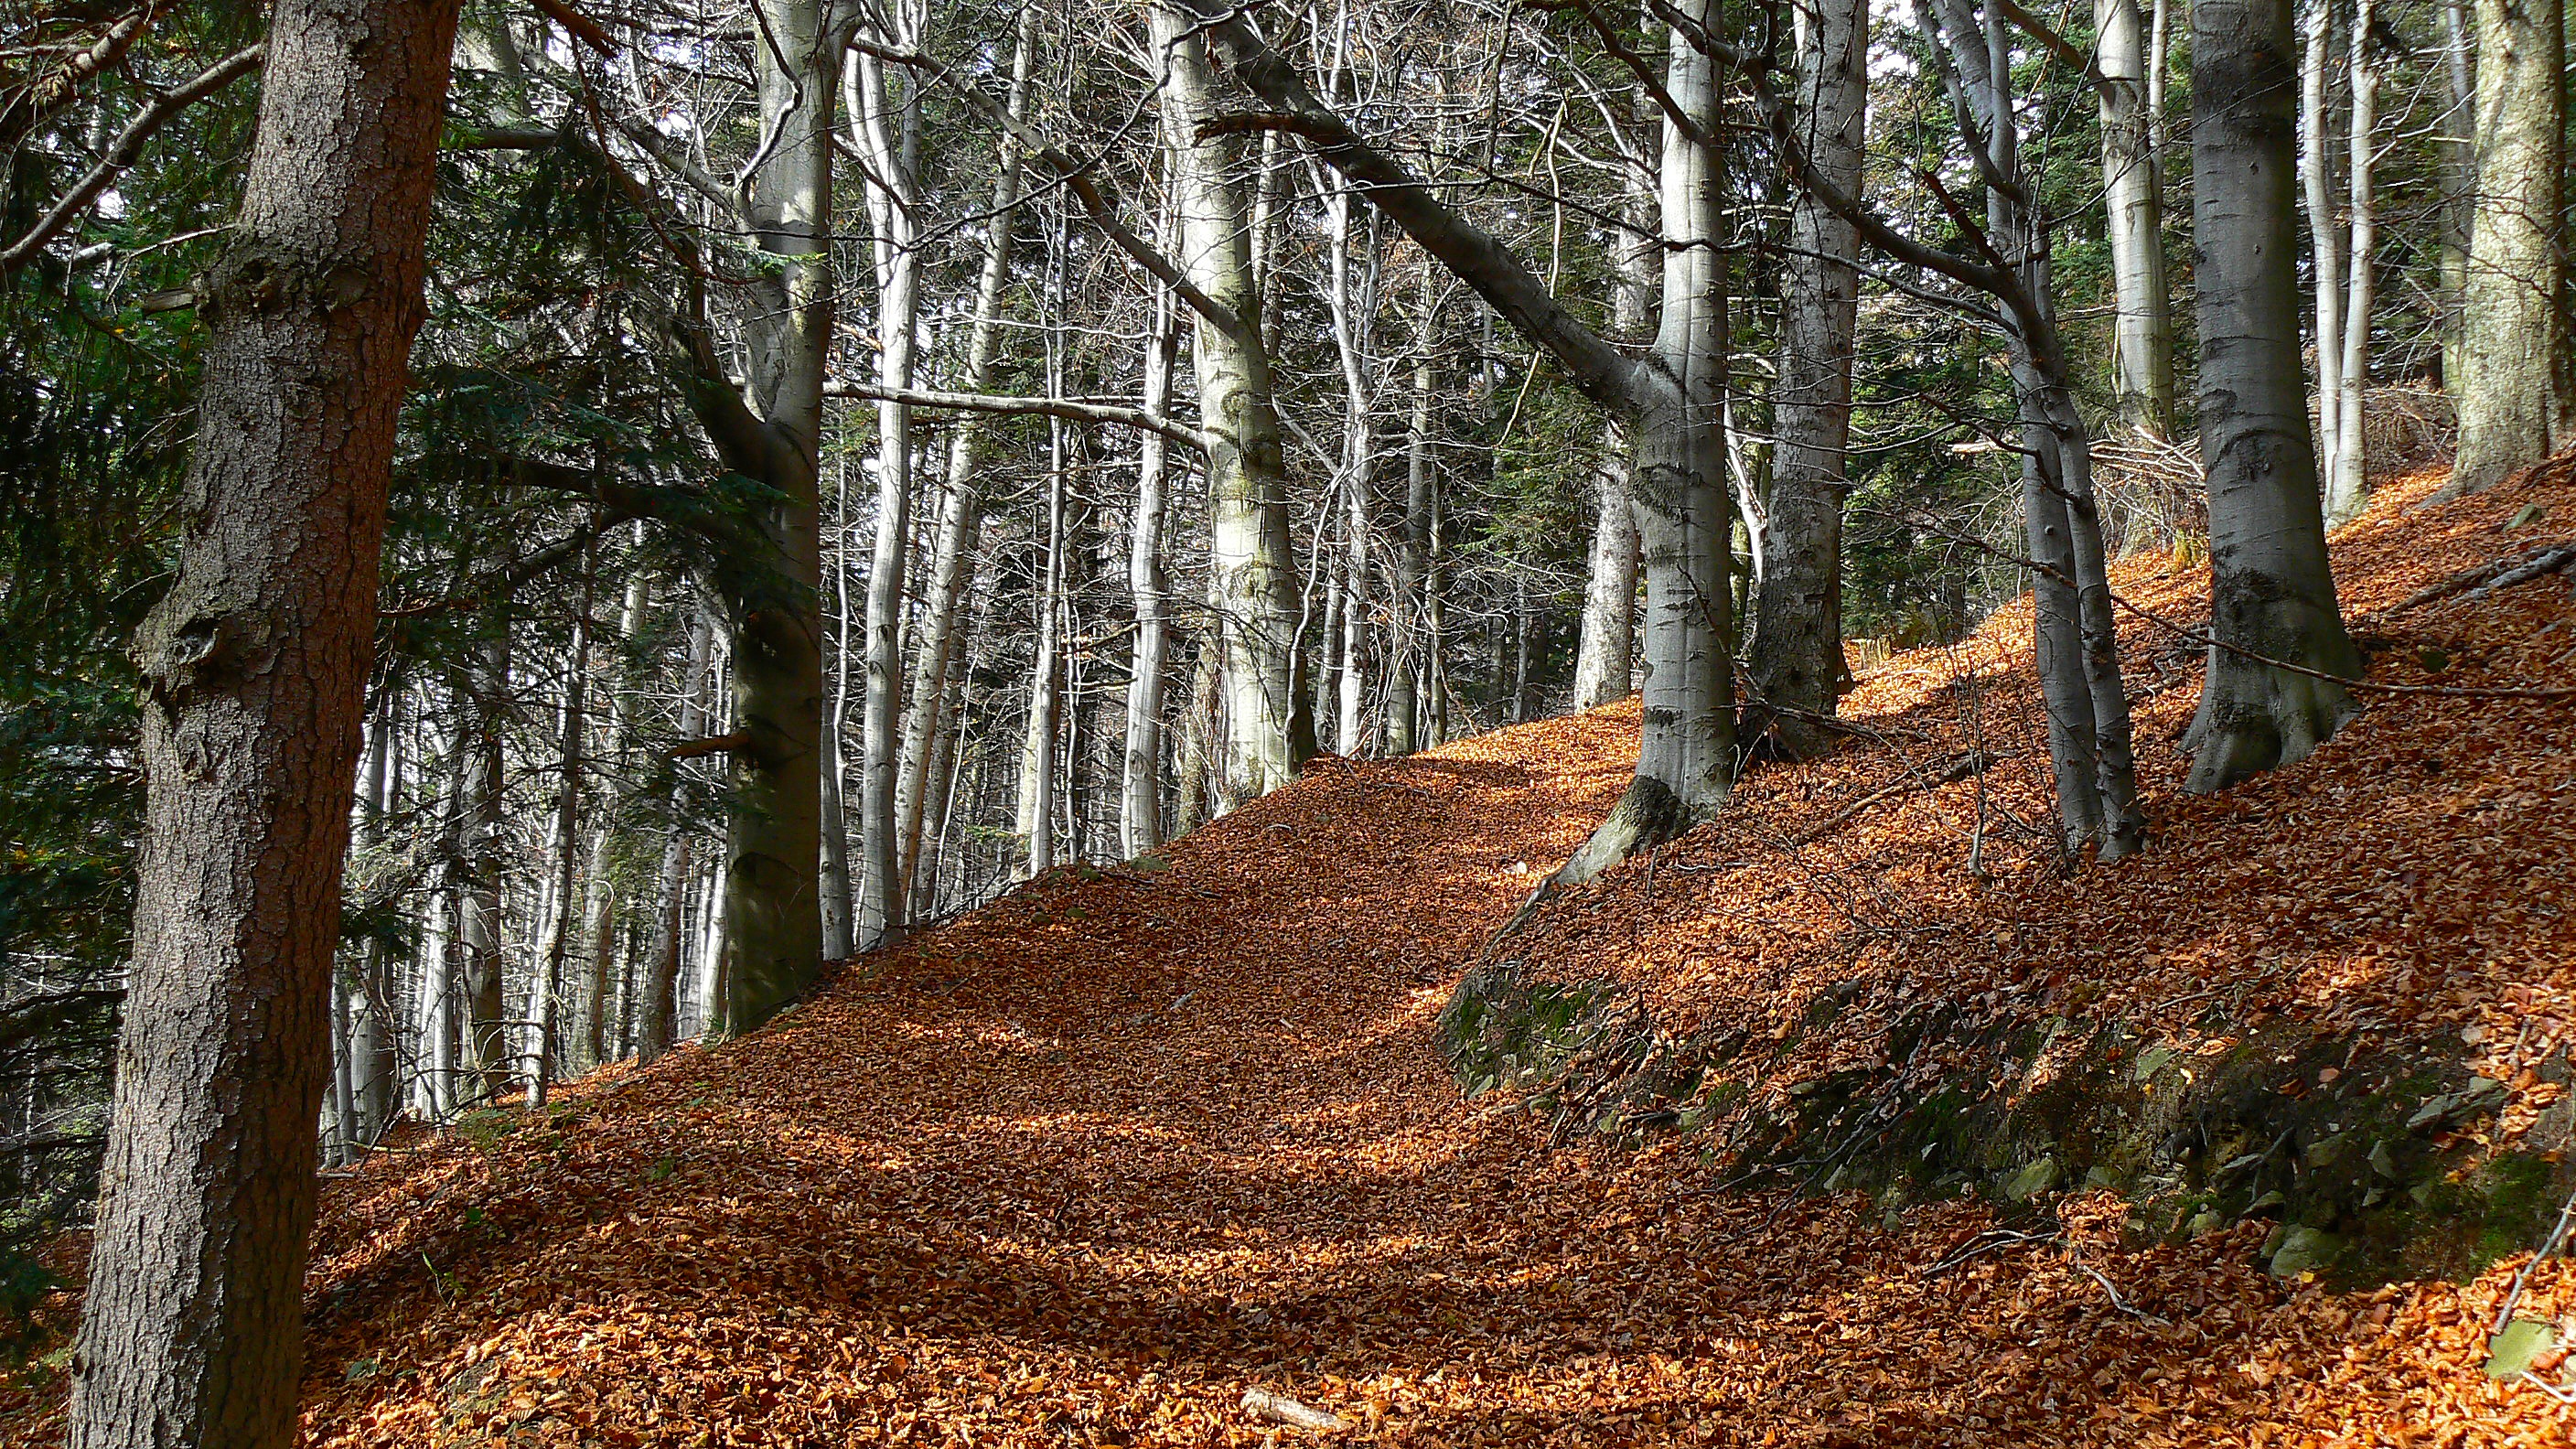
tree, nature, forest, wilderness, trail, sunlight, leaf, foliage, autumn, soil, season, colors, deciduous, grove, woodland, habitat, ecosystem, forest road, biome, old growth forest, buczyna west pomeranian voivodeship, natural environment, woody plant, temperate broadleaf and mixed forest, temperate coniferous forest